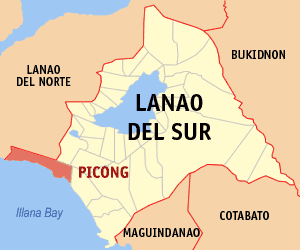
Picong est une localité de la province de Lanao du Sud, aux Philippines. En 2015, elle compte 16 615 habitants.